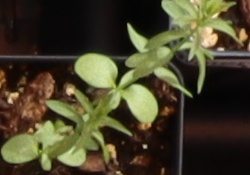
Label: Flax